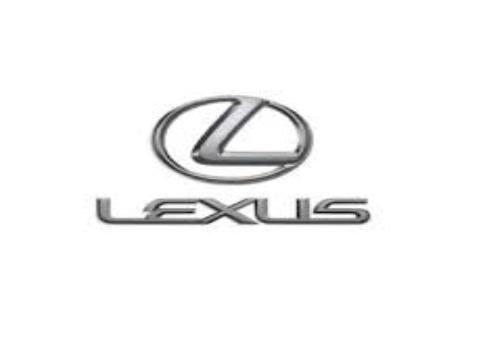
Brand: lexus-2
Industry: Transportation